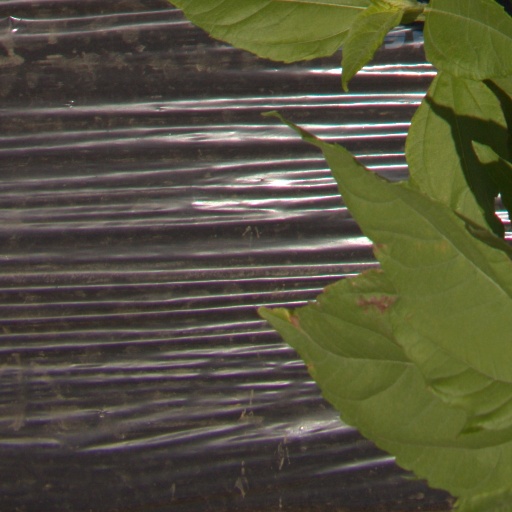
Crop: Jerusalem artichoke